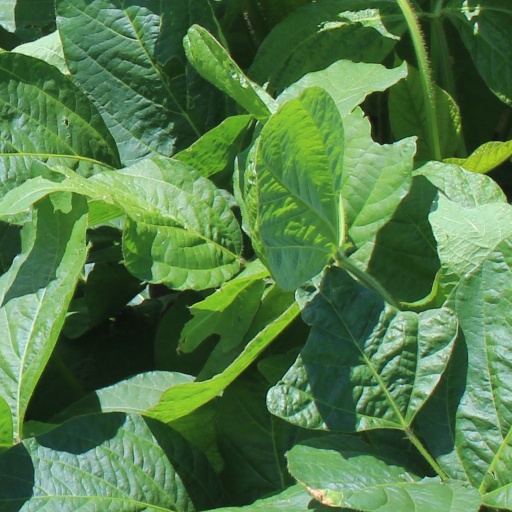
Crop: soybean